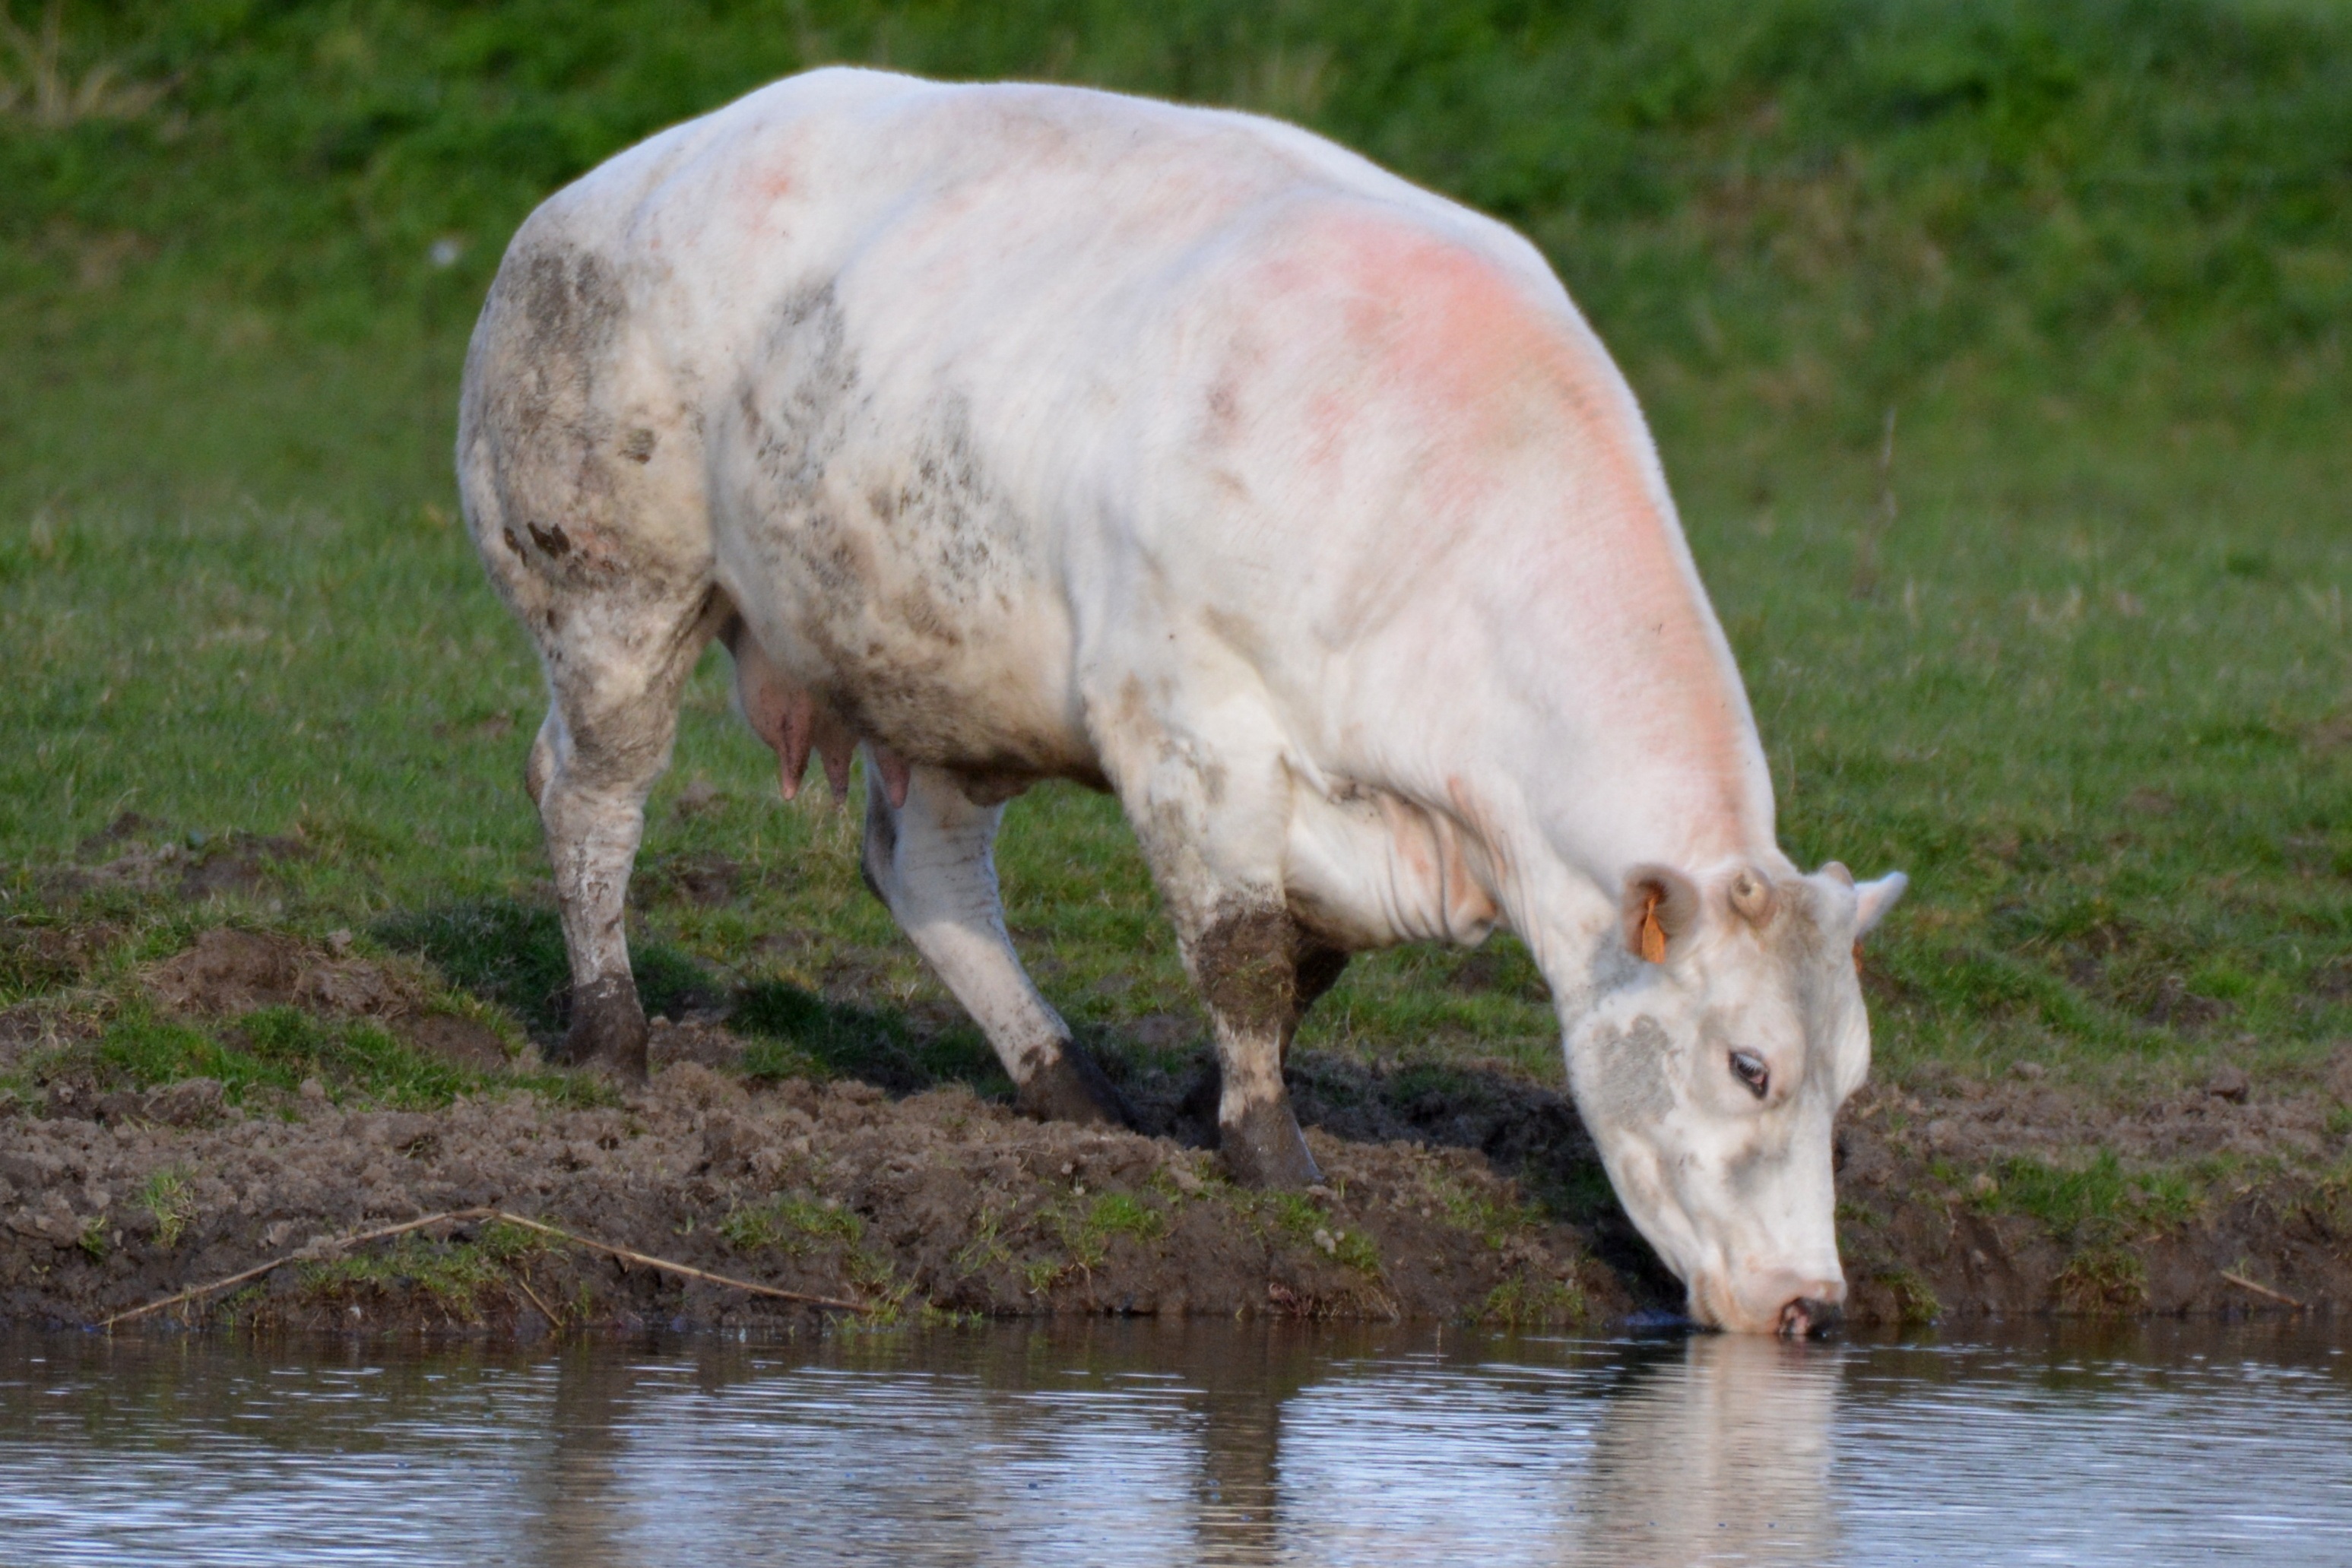
nature, farm, meadow, animal, wildlife, cow, herd, pasture, grazing, mammal, beef, fauna, drinking, vertebrate, mare, rural area, cattle like mammal